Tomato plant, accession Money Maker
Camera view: bottom (45 deg); turntable rotation: 30 degrees
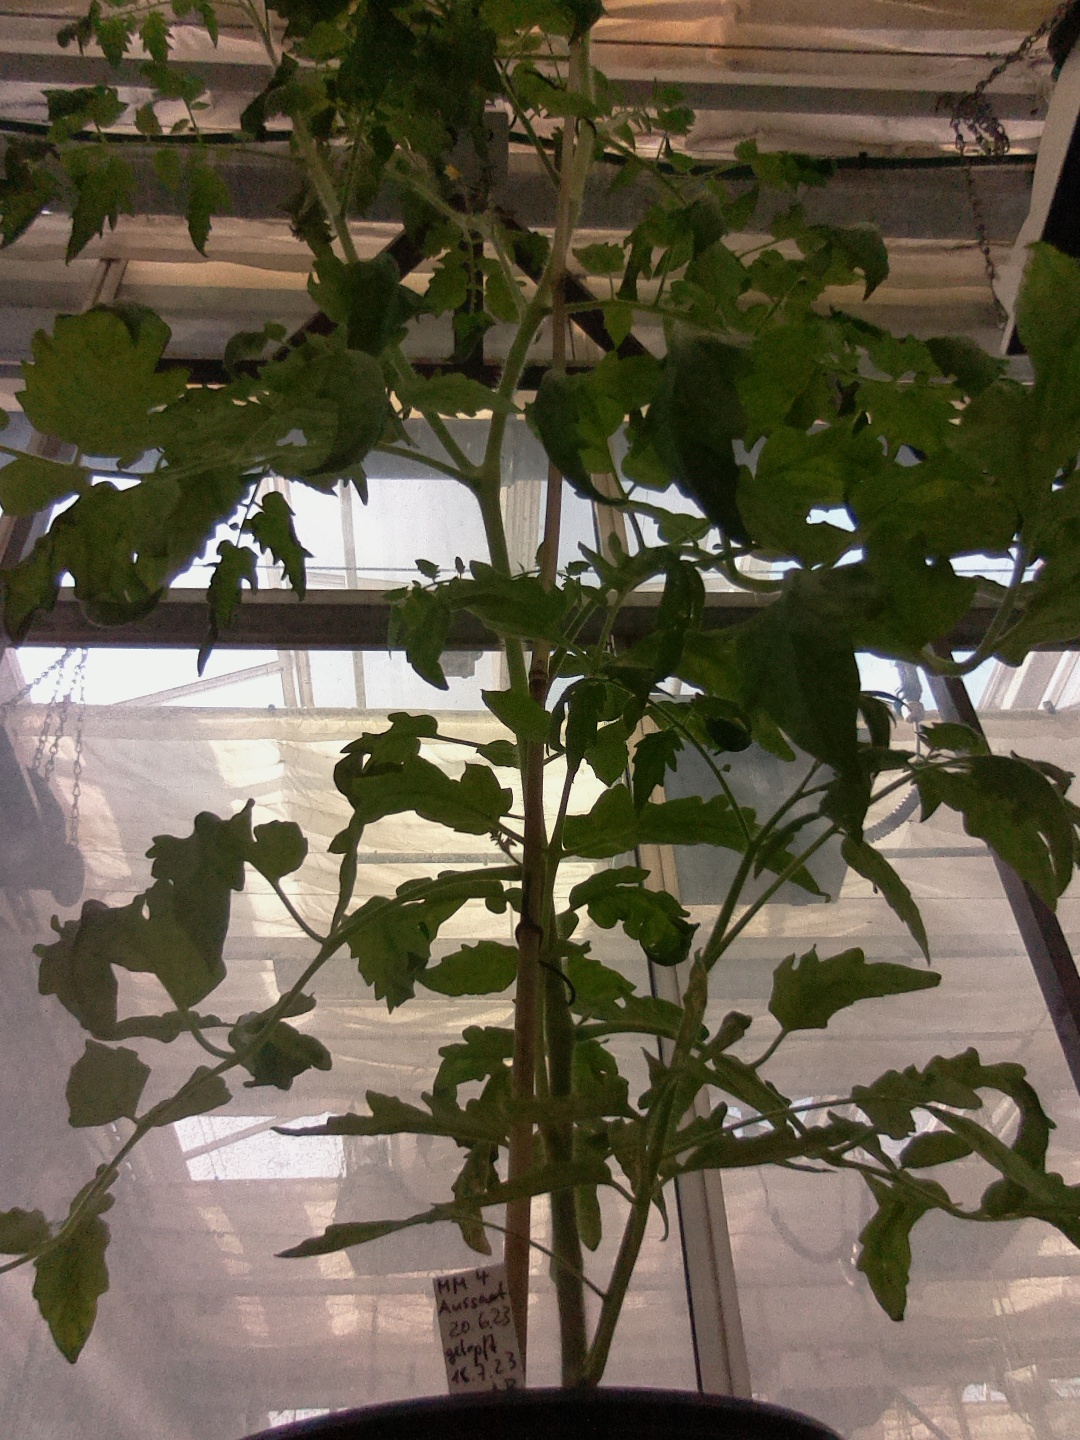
BBCH growth stage 64: 40%-50% of flowers open